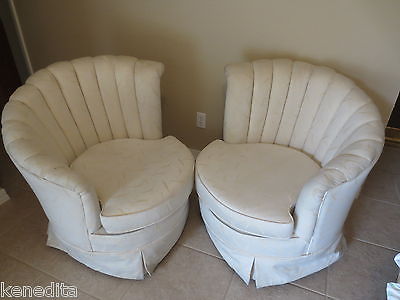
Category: chair